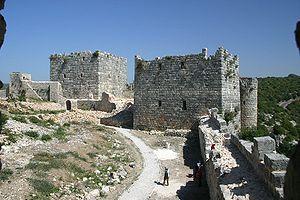
Le patrimoine syrien durant la guerre civile syrienne et depuis l'année 2011, a fait l'objet par ses protagonistes, d'importantes et étendues destructions par tirs et bombardements, et aussi par occupations illégales et pillages des sites.
La forteresse de Saladin, également connue sous le nom de château de Saône, est une forteresse de Syrie, principalement médiévale, mais en usage depuis l'Antiquité.
Cet article recense les sites historiques inscrits par l'UNESCO au patrimoine mondial en Syrie.
L'architecture romane est le premier grand style créé au Moyen Âge en Europe après le déclin de la civilisation gréco-romaine. Son développement est pleinement établi vers 1060 mais les premiers signes de mutation sont différents suivant les régions et il n'y a pas de consensus sur une date des débuts qui vont du VIᵉ au XIᵉ siècle. L'architecture gothique est le style qui lui succède progressivement à partir du XIIe siècle.Le dynamisme monastique, de profondes aspirations religieuses et morales, la spiritualité des routes de pèlerinages dans une Europe rendue à la paix président à la naissance de l'art roman et contribuent à en faire un style vraiment neuf et doué d'une profonde originalité. La volonté de libérer l'Église de la tutelle de pouvoirs séculiers, les croisades, la reconquête chrétienne en Espagne avec l'effondrement du califat de Cordoue, la disparition du mécénat royal ou princier font de l'art roman l'art de toute la chrétienté médiévale.